Sonic Adventure

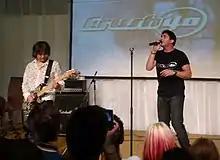
Jun Senoue ("left") and Johnny Gioeli ("right") in 2010

"Sonic Adventure"s score was primarily composed by Jun Senoue, with additional music by Fumie Kumatani, Kenichi Tokoi, and Masaru Setsumaru. "Adventure" was Senoue's first project as sound director and its scope meant he had many more responsibilities, including schedule management, compared to his previous games. Despite this, Senoue said he did not feel much pressure, as he was a "Sonic" fan and had contributed to previous games' soundtracks.